Moka (film)

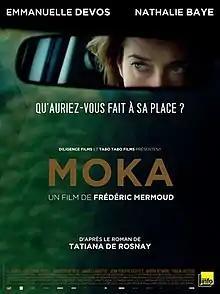
Film poster

Moka is a 2016 Franco-Swiss psychological thriller drama film written and directed by Frédéric Mermoud and based on the novel of the same name by Tatiana de Rosnay. The film was shown in the Piazza Grande section of the 2016 Locarno International Film Festival. It stars Emmanuelle Devos and Nathalie Baye.